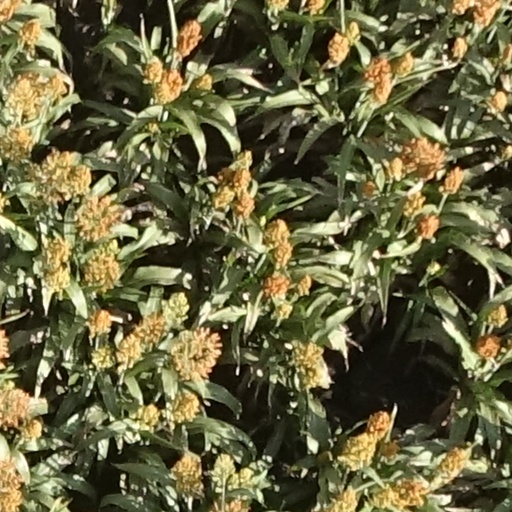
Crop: sorghum